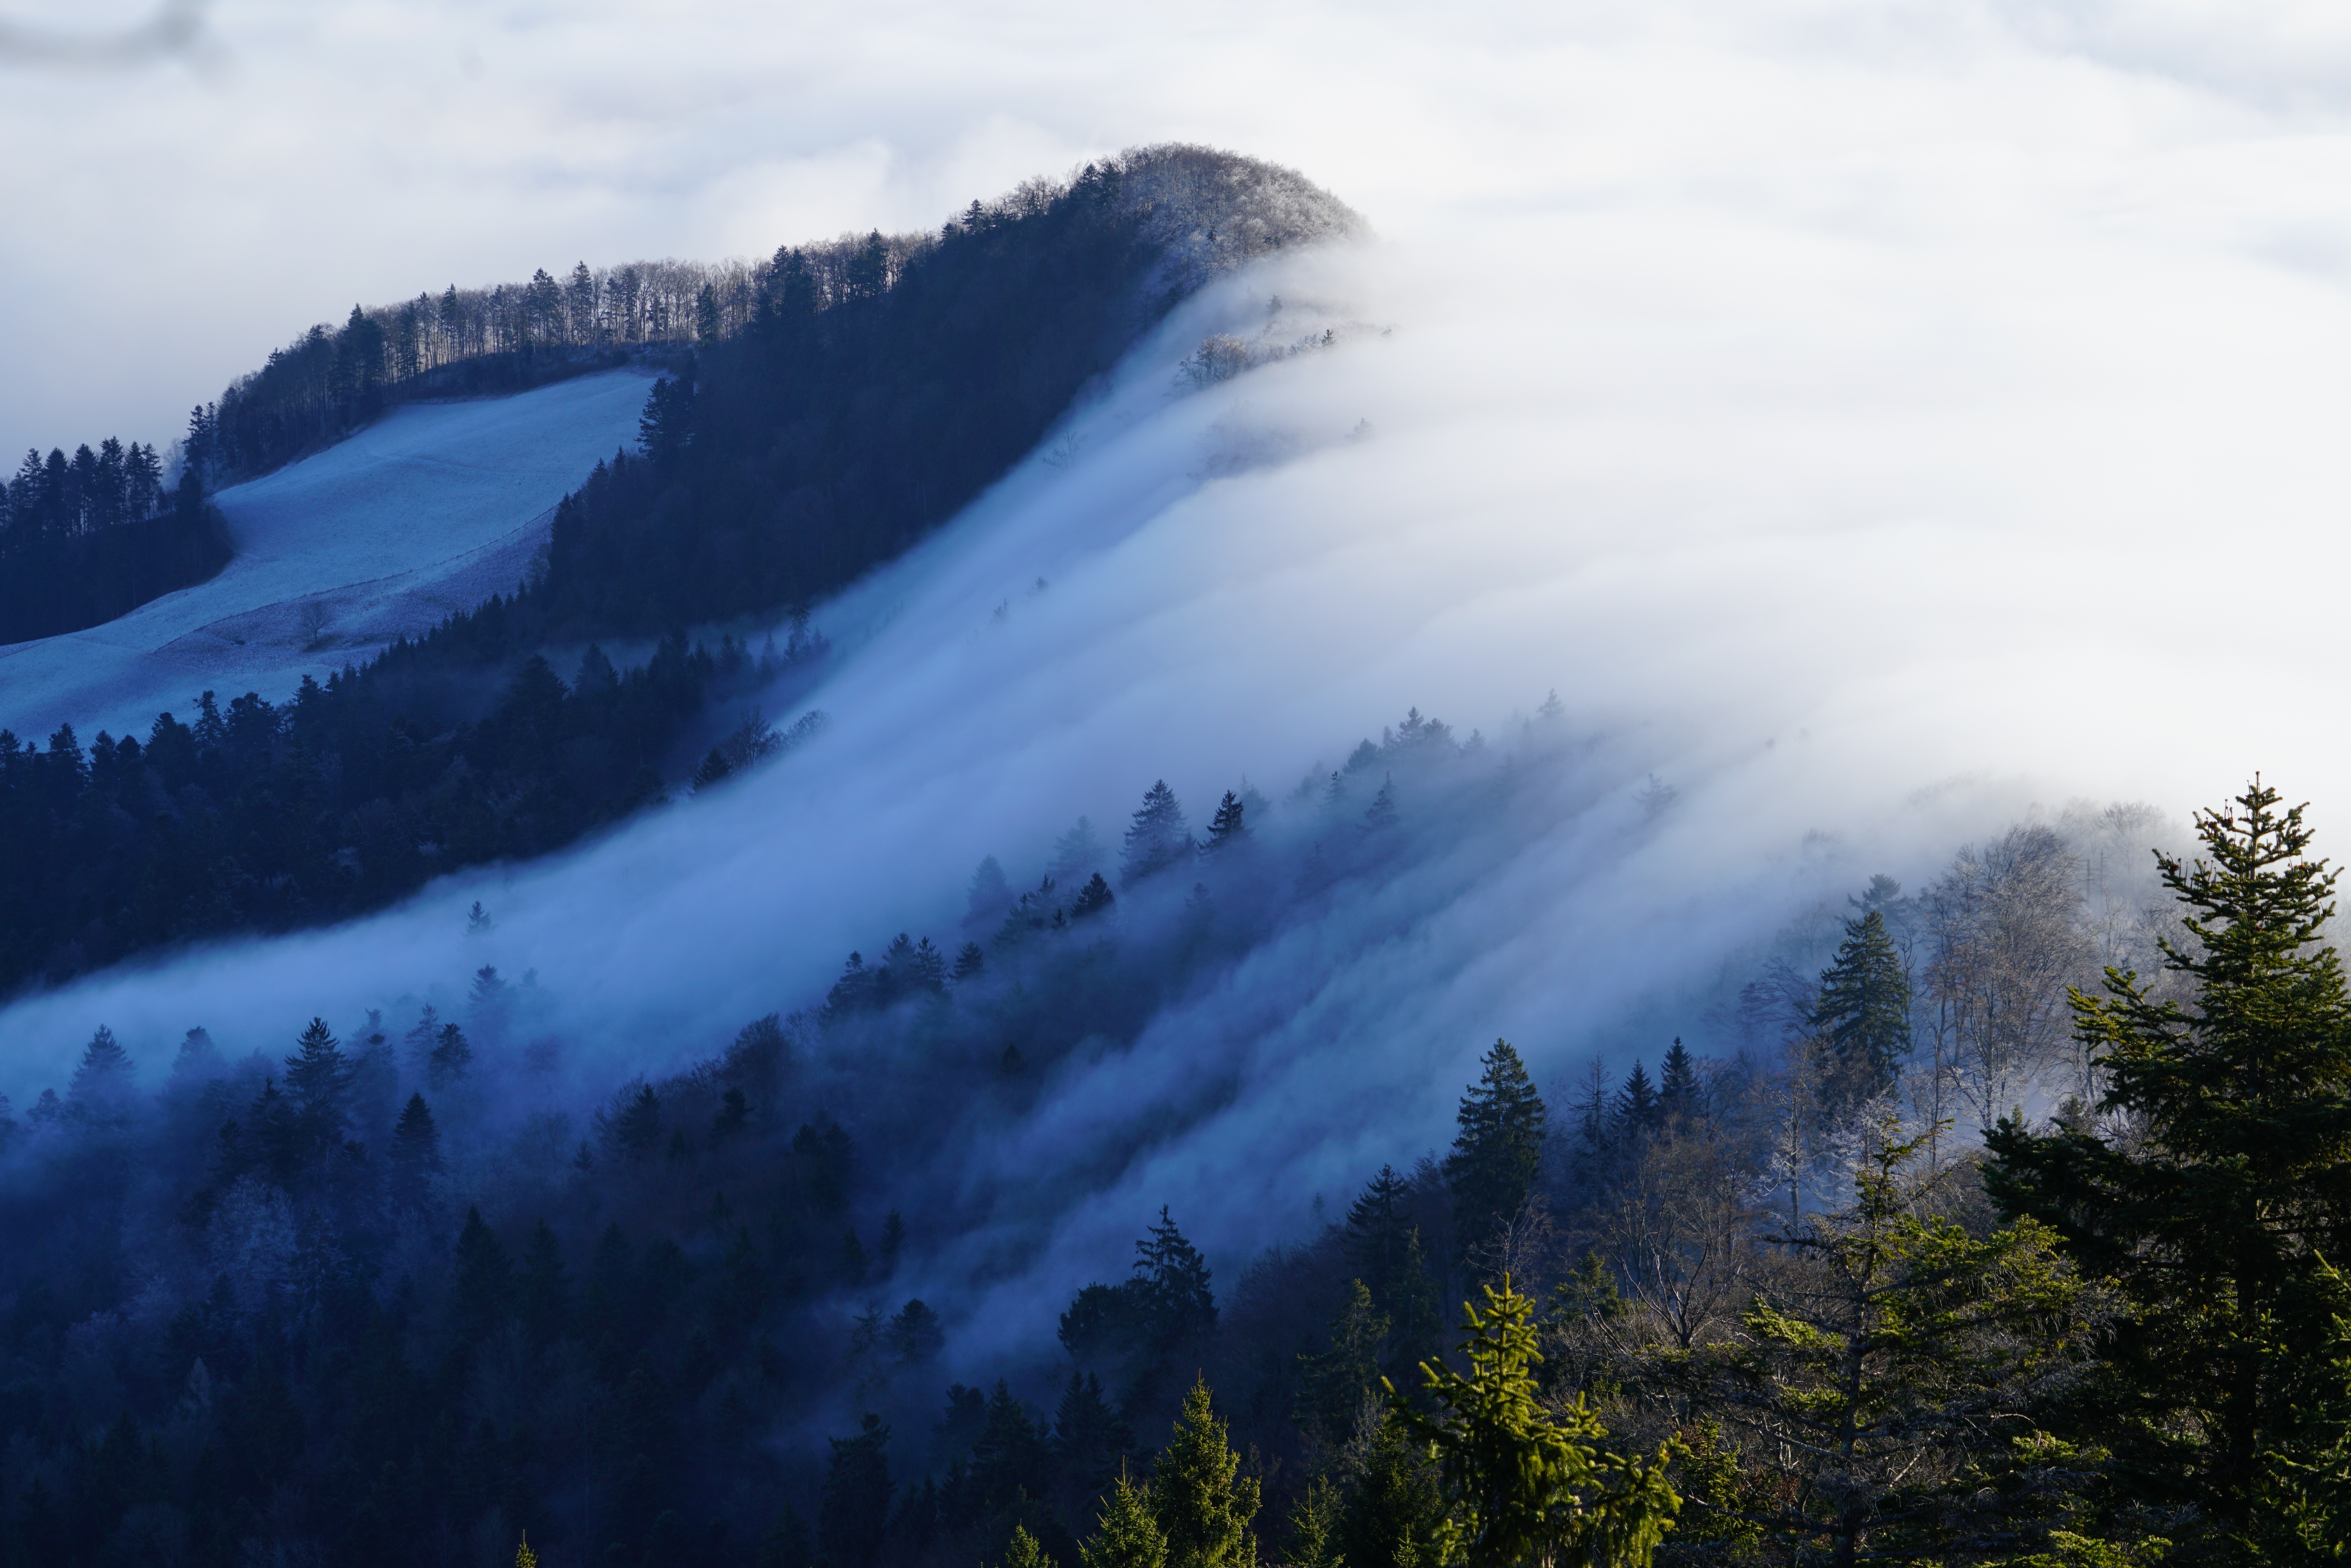
landscape, tree, nature, forest, wilderness, mountain, snow, winter, cloud, sky, fog, mist, sunlight, morning, hill, atmosphere, valley, mountain range, daytime, highland, terrain, national park, ridge, summit, massif, alps, escarpment, fell, jura, phenomenon, hill station, meteorological phenomenon, sea of fog, woody plant, mountainous landforms, geological phenomenon, swiss jura, nebellandschaft, eastern jura, wave of fog, belchenflue, challh chi, boelchen, boelchenflue, swiss belchen, mount scenery